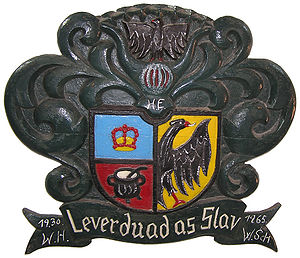
Nordfrisere
Nordfrisernes valgsprog: Hellere død end slave
Nordfrisere er betegnelsen for frisiske indbyggere i Nordfrisland i Tyskland. Friserne bosatte sig i middelalderen i området mellem Ejderen i syd og Vidåen i nord. Endnu 10.000 taler nordfrisisk.